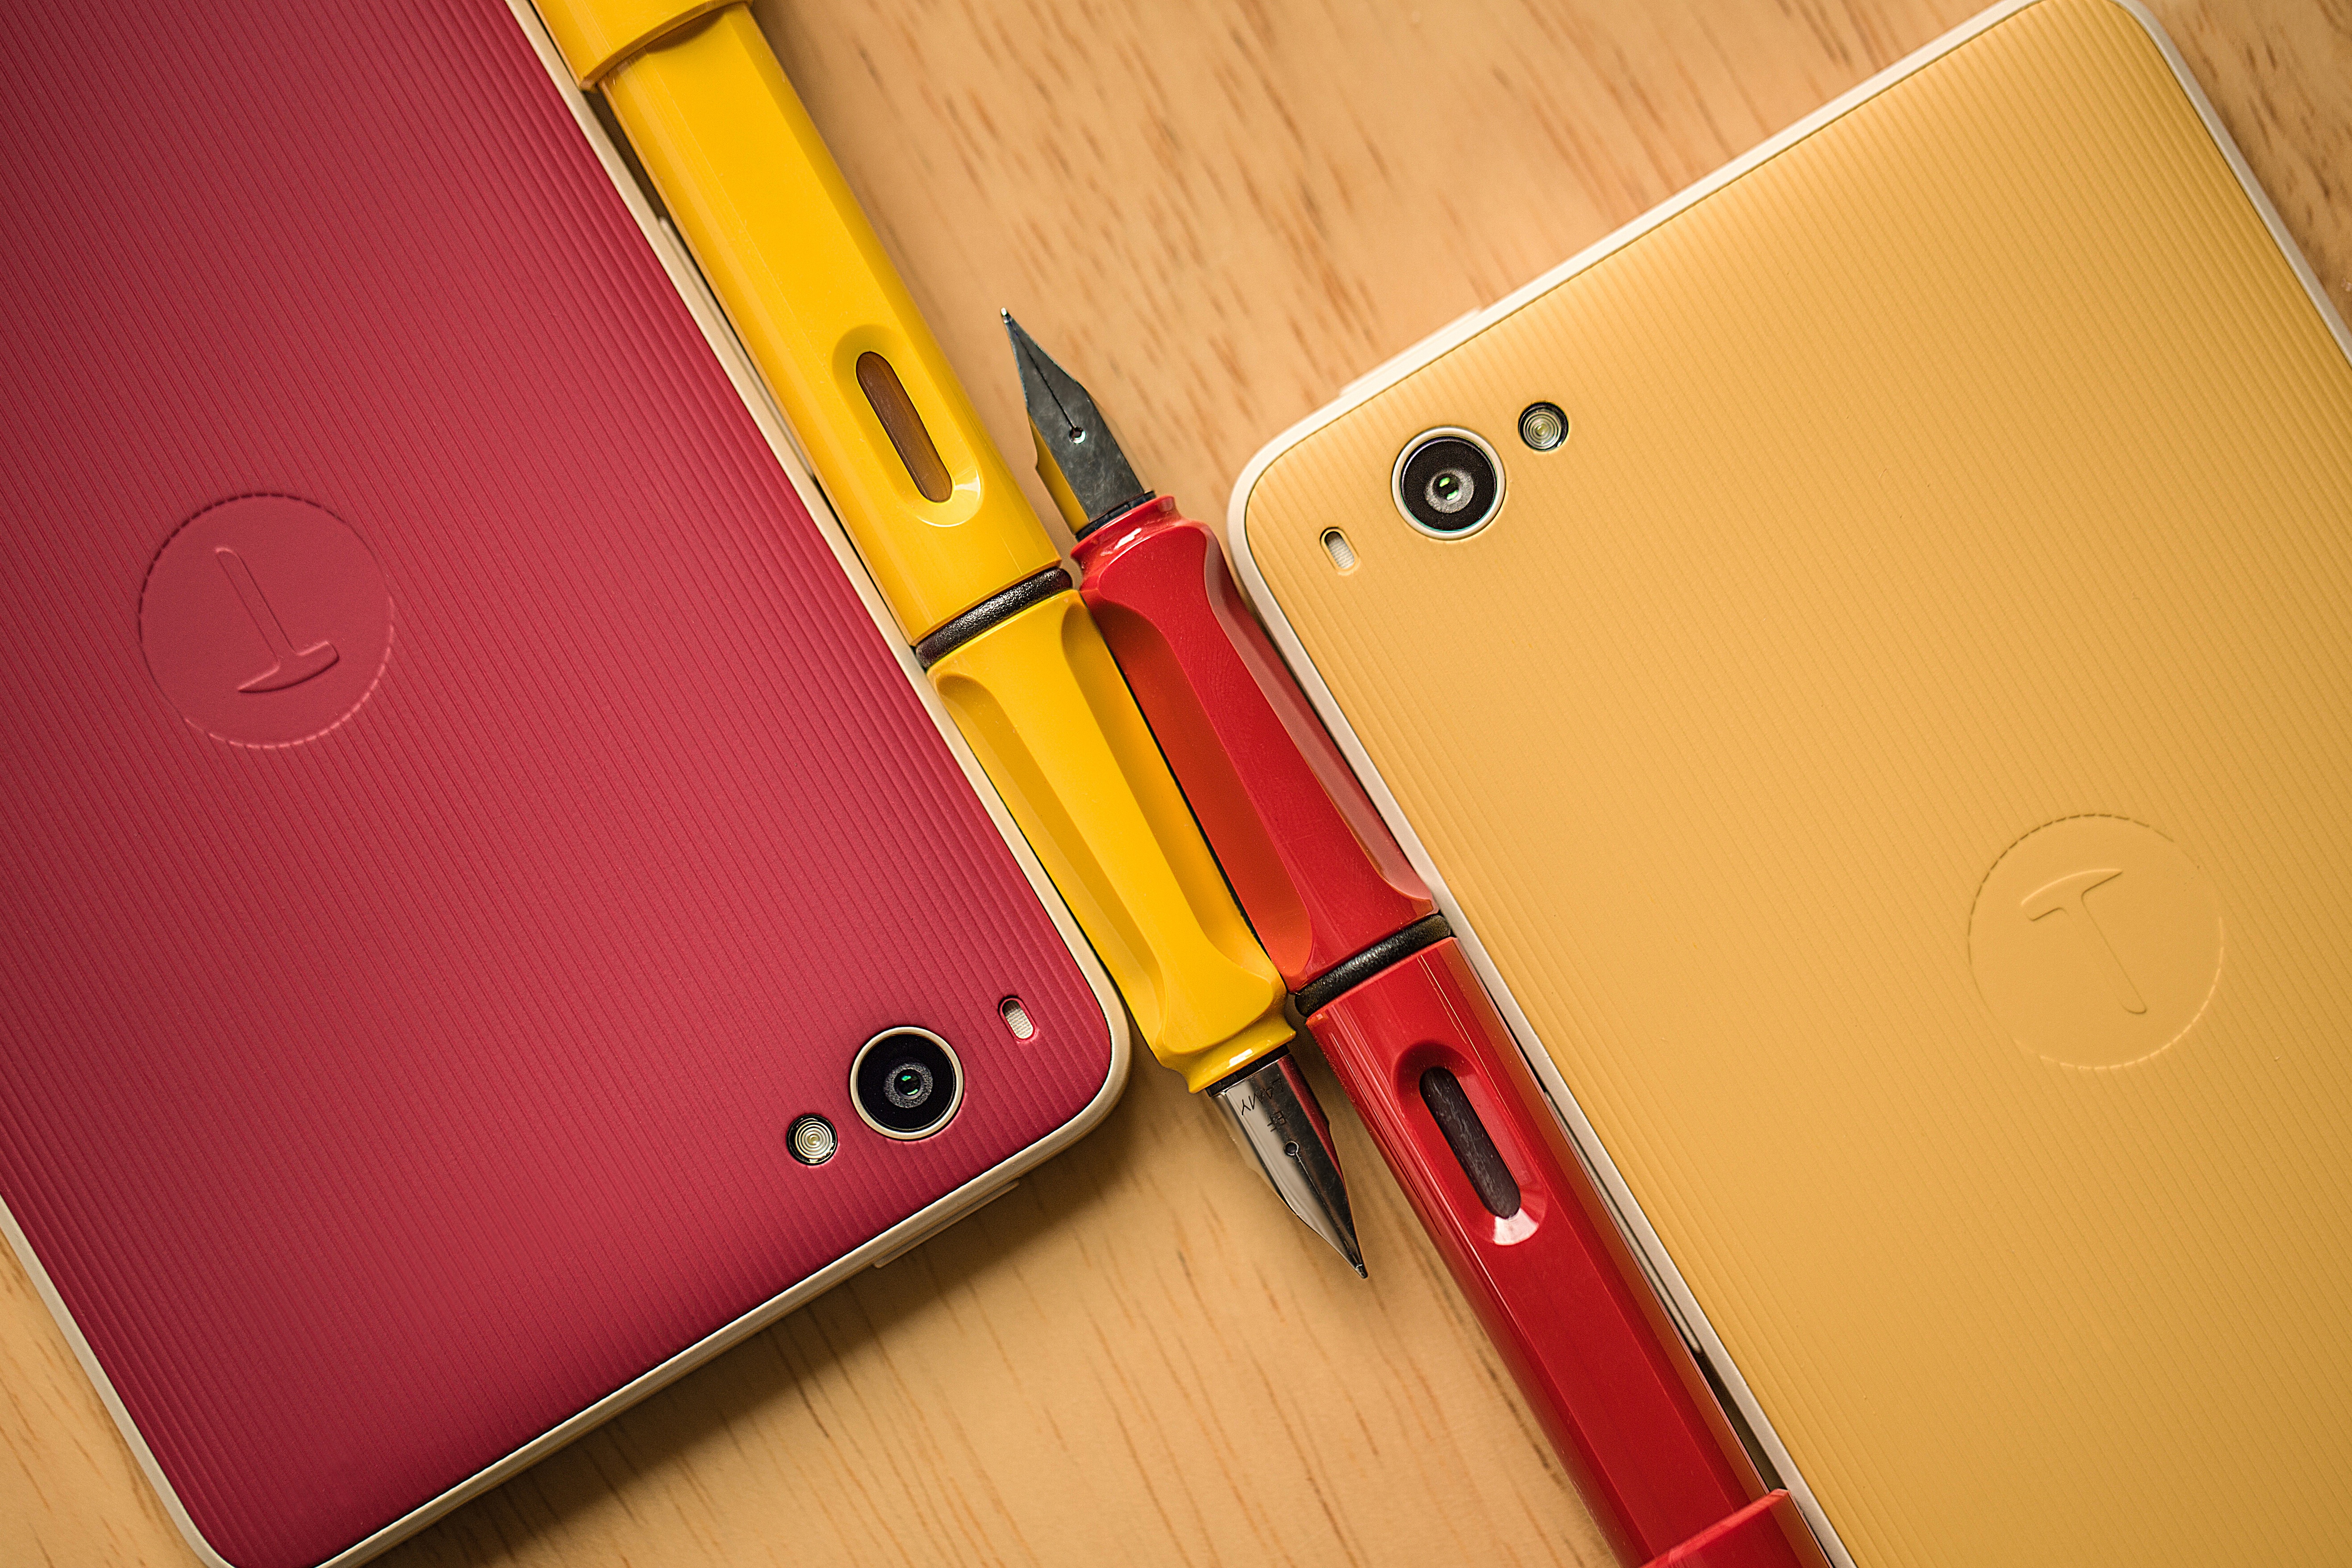
writing, pen, red, color, gadget, yellow, brand, document